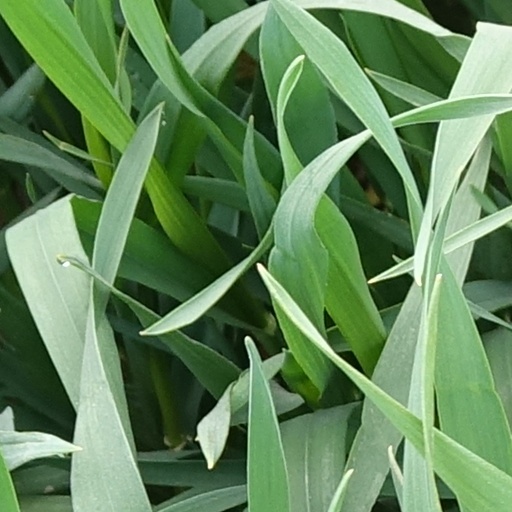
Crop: wheat